Meard Street

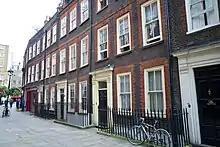
Houses in Meard Street

Meard Street is a street in Soho, London. It runs roughly east–west (properly, east-northeast to west-southwest, as elsewhere in Soho), between Wardour Street to the west and Dean Street to the east. It is in two sections, with a slight bend in the middle: the west half is pedestrianised, while the east half is a narrow, single-lane road.